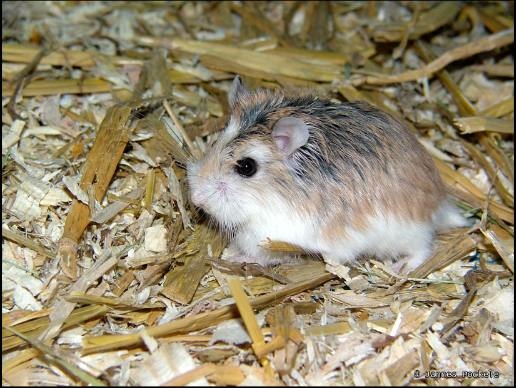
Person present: No